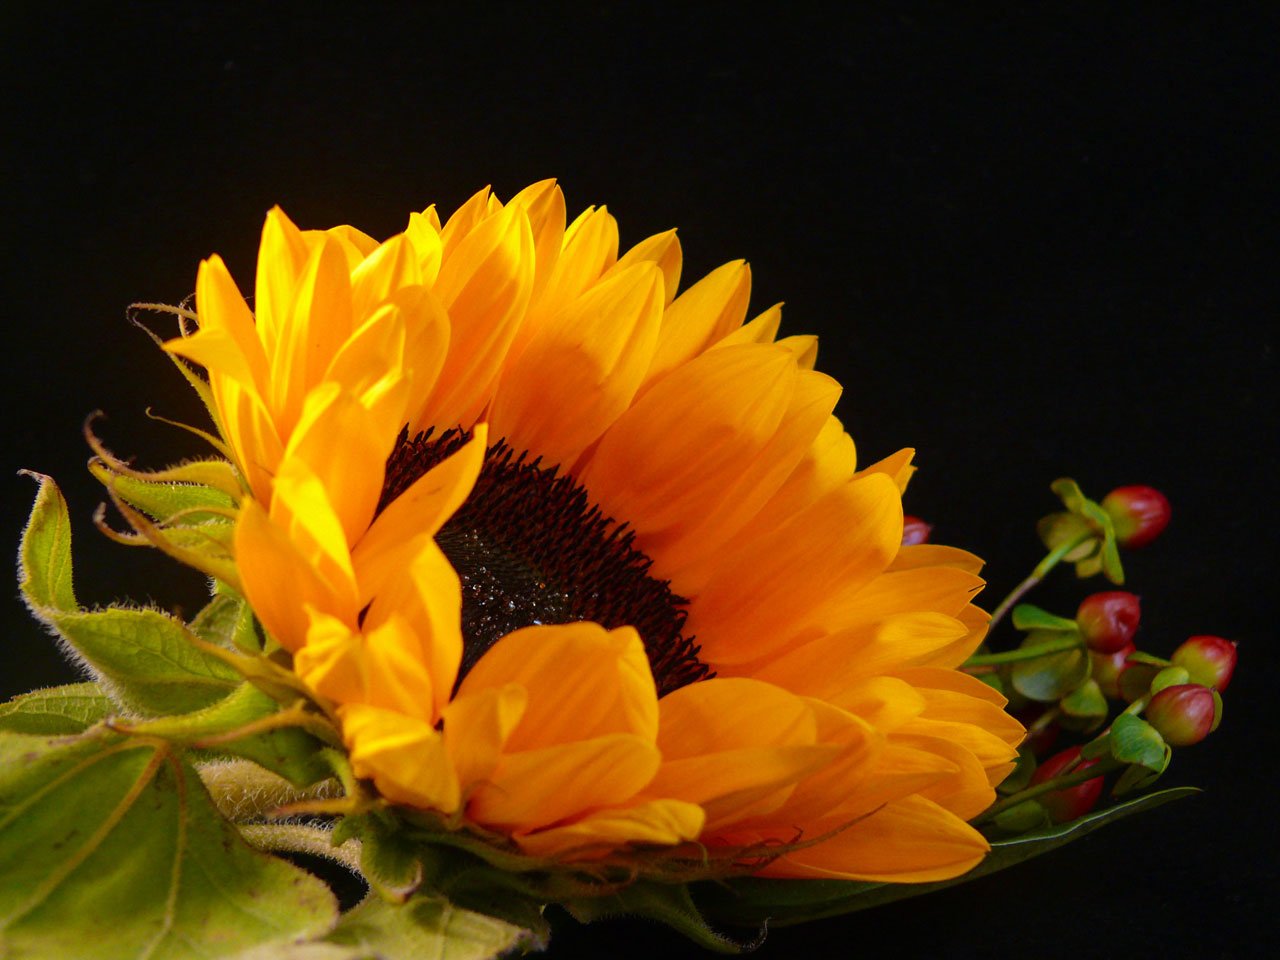
plant, leaf, flower, petal, summer, insect, botany, black, yellow, flora, season, sunflower, wildflower, close up, floristry, nectar, macro photography, flowering plant, daisy family, calendula, land plant